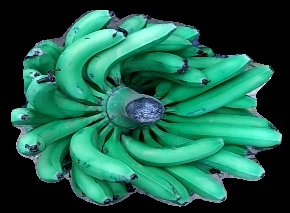
Variety: pachbale
Grade: grade1